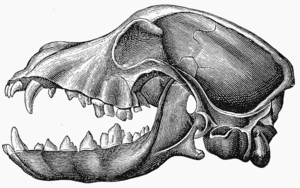
Kynologi
Kynologi er læren om hunden som dyr og redskab i menneskets tjeneste, akkurat som zoologi er læren om alle dyr. Ordet kynologi kommer af græsk kynos og logos.